Trinidad and Tobago

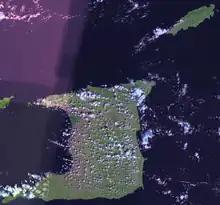
Trinidad and Tobago from space

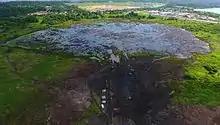
Pitch Lake, in south-west Trinidad

Trinidad is in area (comprising 93.0% of the country's total area) with an average length of and an average width of . Tobago has an area of about , or 5.8% of the country's area, is long and at its greatest width. Trinidad and Tobago lie on the continental shelf of South America, and are thus geologically considered to lie entirely in South America.